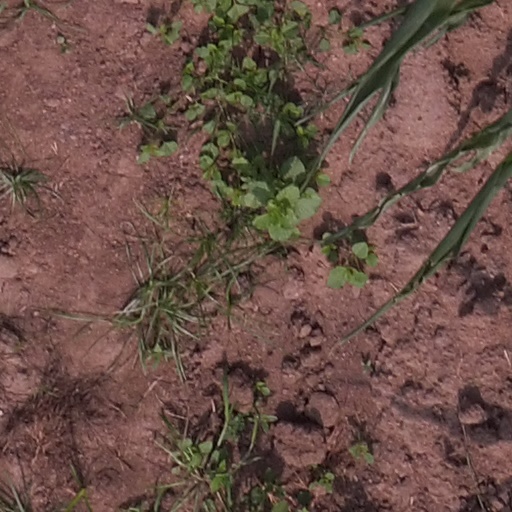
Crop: maize; corn